Kunz von Kaufungen

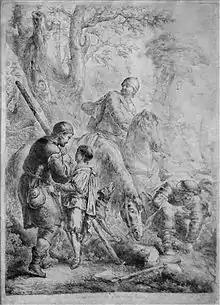
"The Collier Defends the Saxon Prince against His Kidnapper, Kuntz von Kauffungen" (engraving by Bernhard Rode, 1781)

After the war, Kunz von Kaufungen expected to be repaid by Frederick II for his massive losses. Frederick II was also in financial difficulties, so did not repay the damages or the ransom Kunz had paid to the Bohemians, arguing that Kunz was just a hired soldier, thus he was not bound to make good his losses. Frederick eventually agreed to bring in arbitrators to settle the case, but Kunz, seeing that he would be disappointed in his efforts to find justice in this way, withdrew from the procedure before hearing the verdict. Kunz continued to complain and insult Frederick until Frederick banished him from his land.